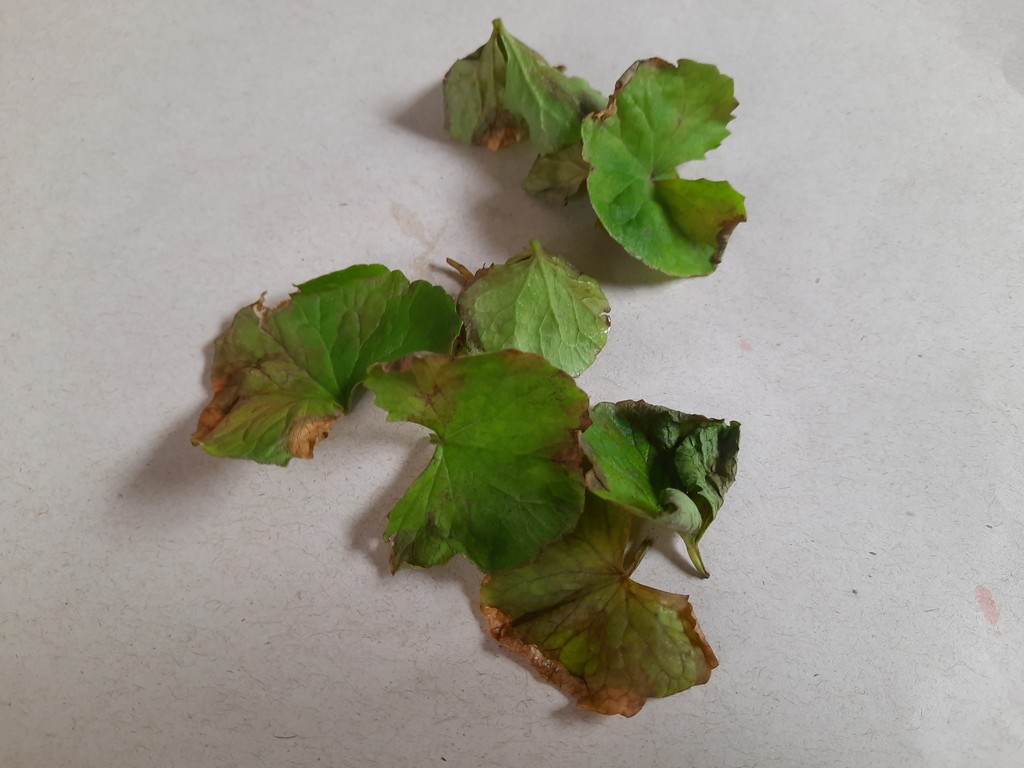
Label: Unhealthy